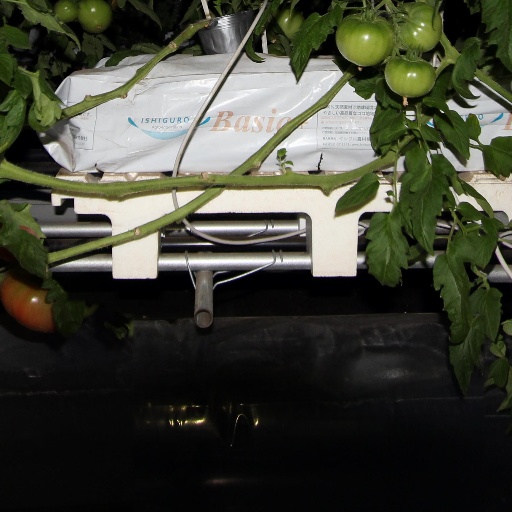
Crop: tomato